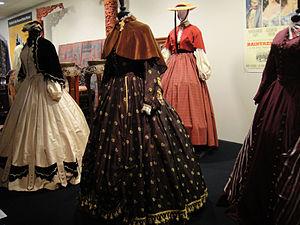
L'Arbre de vie est un film américain réalisé par Edward Dmytryk, sorti en 1957.